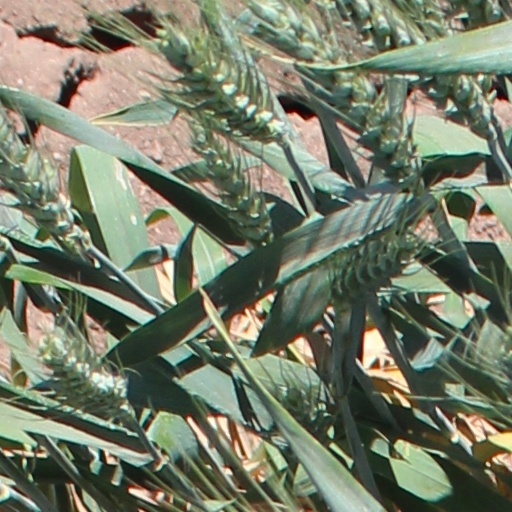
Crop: wheat